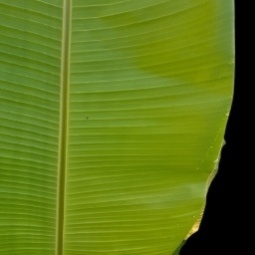
Label: Sulphur